The Lost Paradise (1985 film)

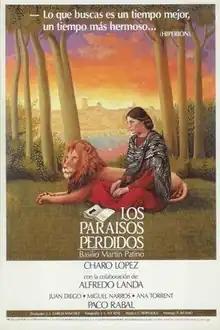
Theatrical release poster

The Lost Paradise is a 1985 Spanish film directed by Basilio Martín Patino. It stars Charo López alongside Alfredo Landa, Juan Diego, Miguel Narros, Ana Torrent and Paco Rabal.